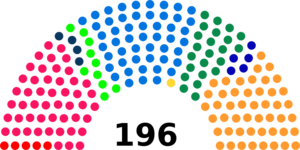
Diagramme des sièges au Conseil national suisse (1951)
Les élections fédérales suisses de 1951 se sont déroulées le 28 octobre 1951. Elles ont désigné la 34ᵉ législature depuis 1848. Le nombre de sièges est porté de 194 à 196 au Conseil national et le nombre de 44 sièges au Conseil des États reste inchangé. Les cantons d'Argovie et de Zurich obtiennent chacun un siège supplémentaire au Conseil national. Les députés sont élus pour une durée de 4 ans.